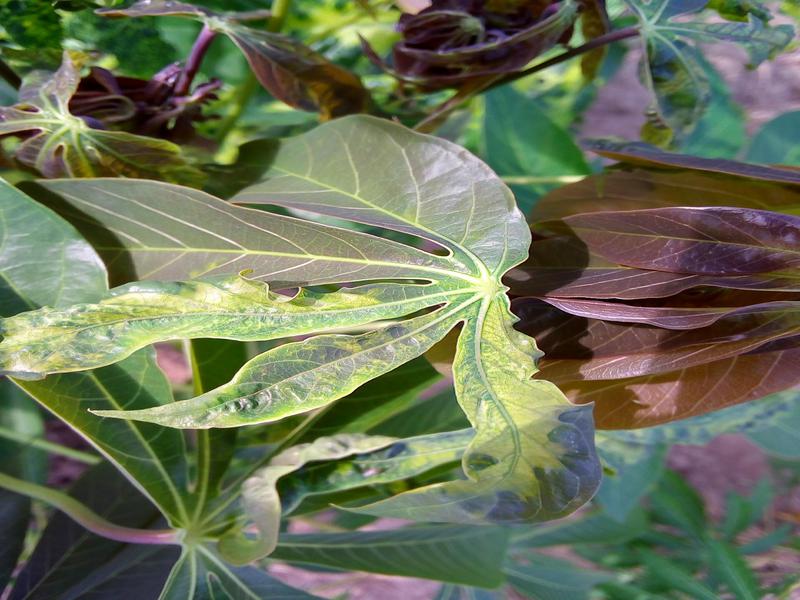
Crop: cassava
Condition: mosaic_disease